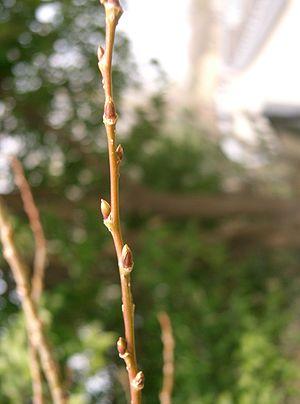
Salix chaenomeloides est une espèce de saule de la famille des Salicaceae, native du Japon, de Corée et de Chine.